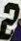
Number: 2